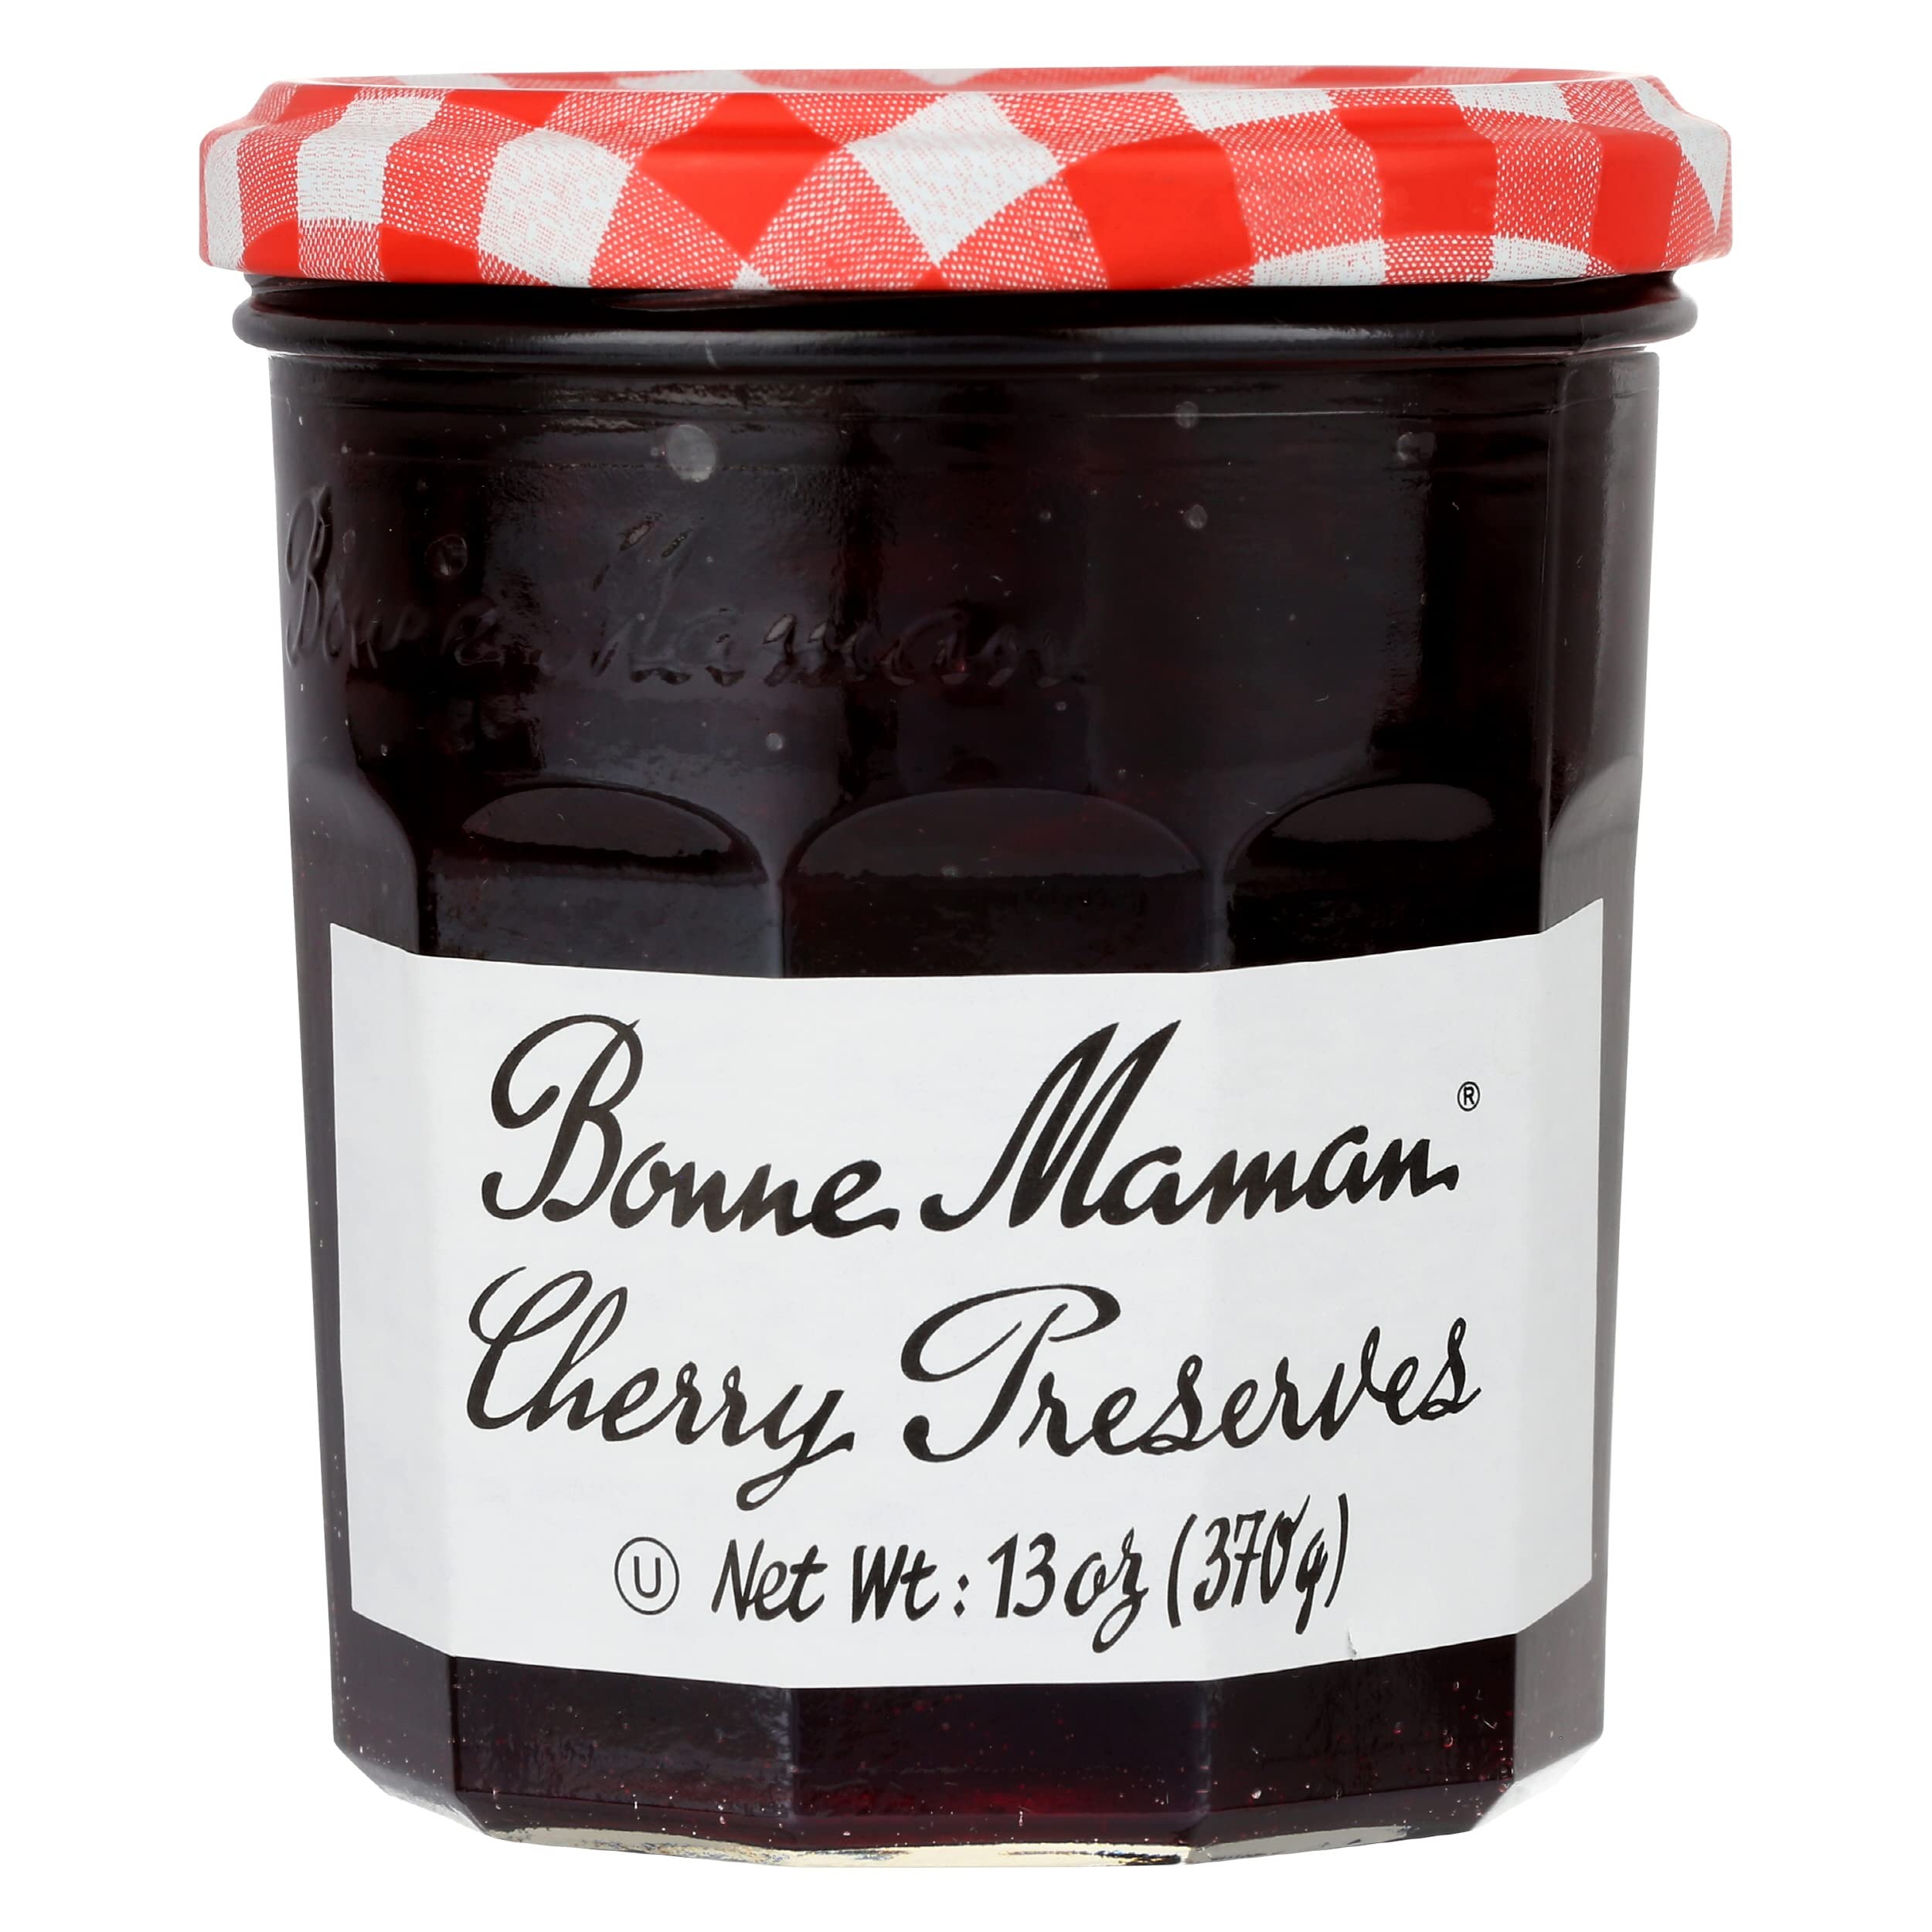
Item Name: Bonne Maman Cherry Preserves 13oz, 6 Pack
Bullet Point: Bonne Maman Cherry Preserves 13oz
Value: 78.0
Unit: Ounce

Price: 21.565